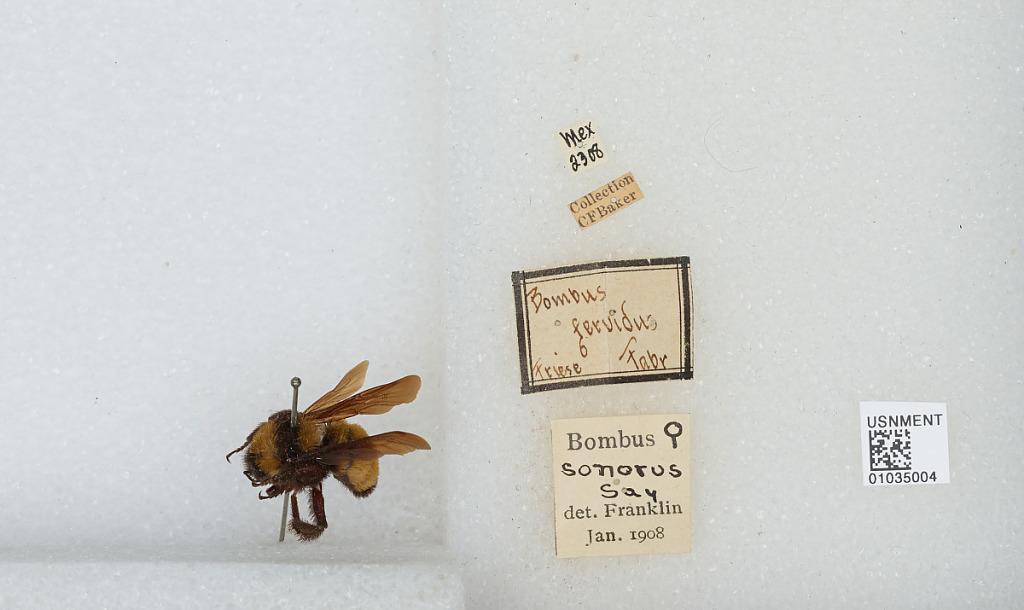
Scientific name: Bombus (Fervidobombus) sonorus Say
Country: Mexico
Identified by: Franklin